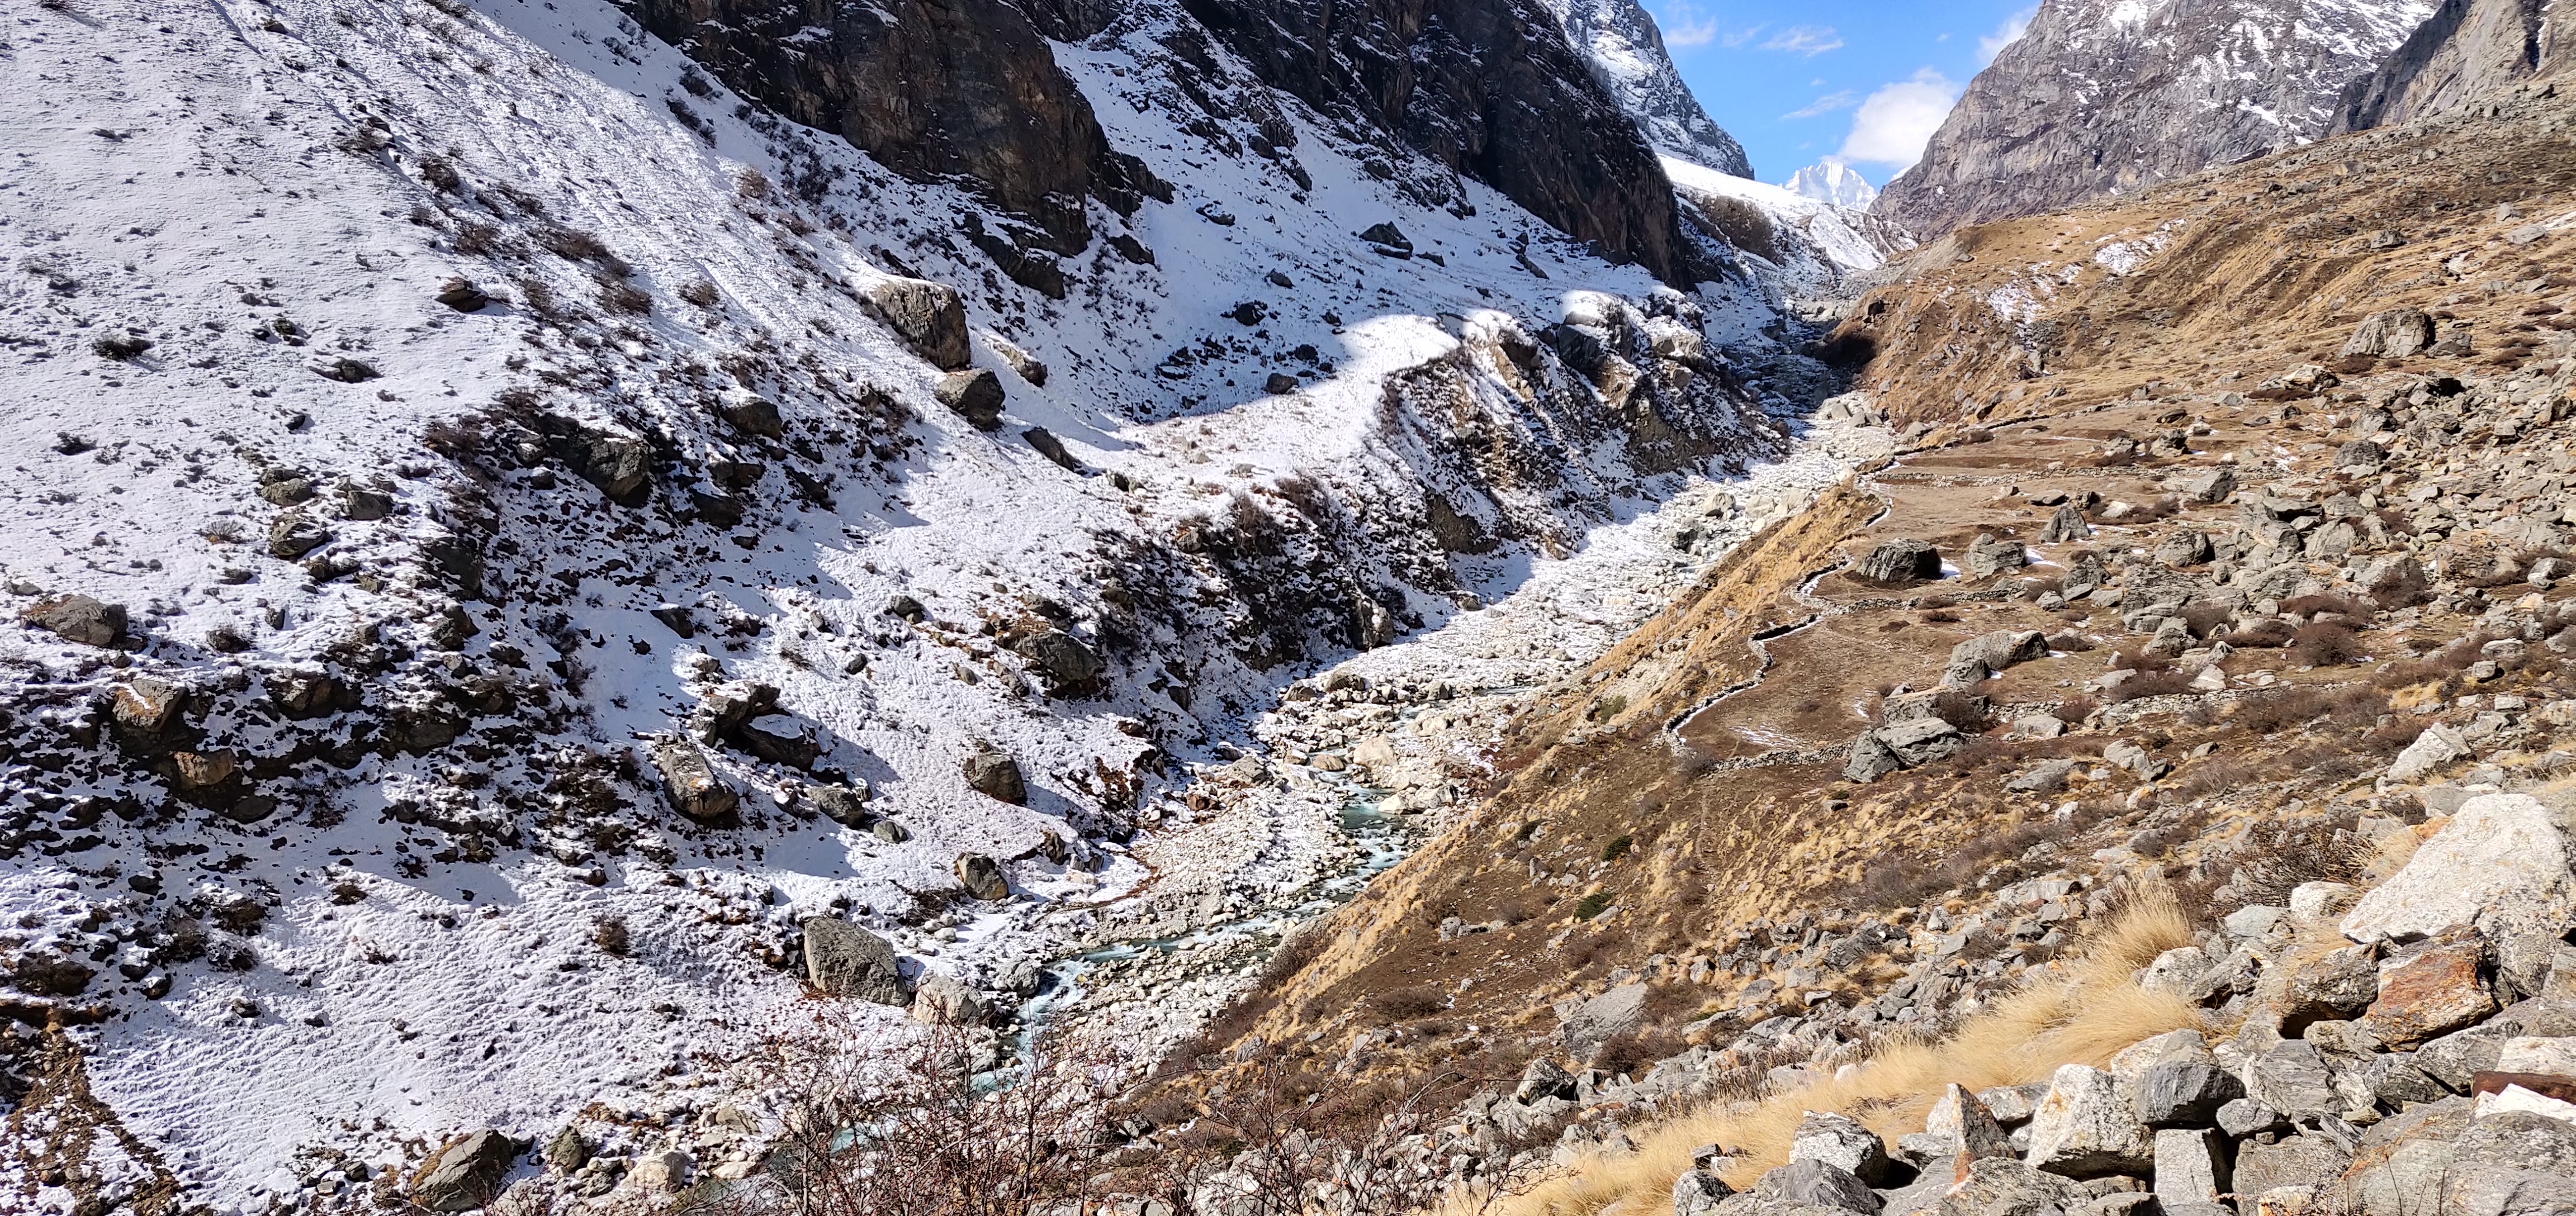
snow, hill, mountainous landforms, mountain, geological phenomenon, rock, moraine, ridge, glacial landform, mountain range, geology, outcrop, formation, bedrock, mountain pass, alps, ar te, valley, batholith, dike, massif, cirque